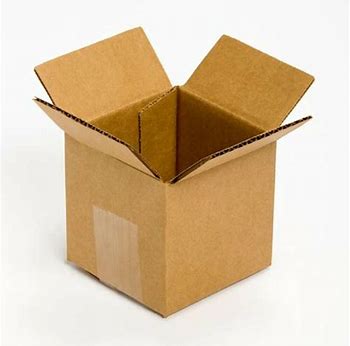
Label: cardboard